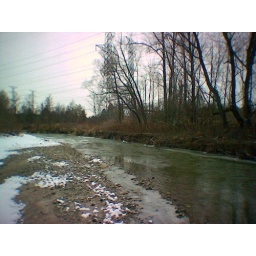
A beach of sand and small stones is only partially covered in snow.